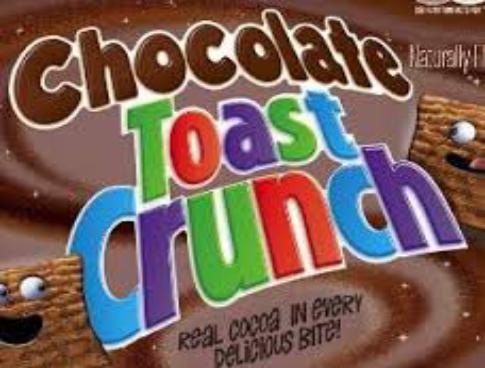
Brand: Chocolate Toast Crunch
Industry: Food